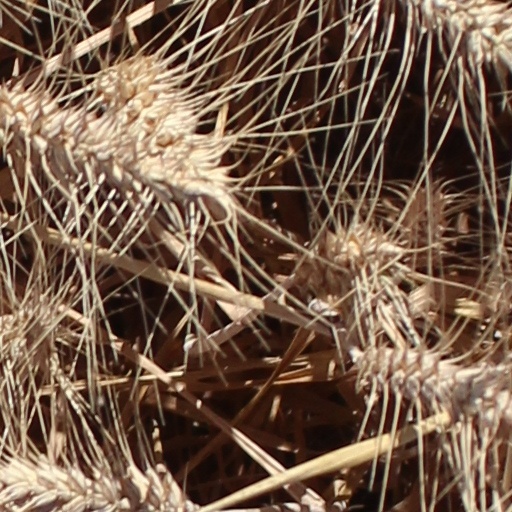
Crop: wheat